Capital District (New York)

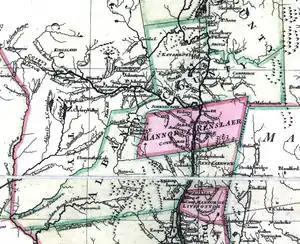
Albany County in 1777

The entire area of the Capital District was within the original boundaries of Albany County as established by the Province of New York on November 1, 1683; it was one of the original 12 counties. In 1772, Charlotte County and Tryon County were both formed from parts of Albany County. Charlotte County was renamed Washington County in 1784, and from part of that, Warren County was created in 1813. Tryon County was renamed Montgomery County in 1784, and from part of that, Fulton County was created in 1838. Tryon County was large: it encompassed the lands from five miles (8 km) west of Schenectady to the western indeterminate boundary of the Province of New York.